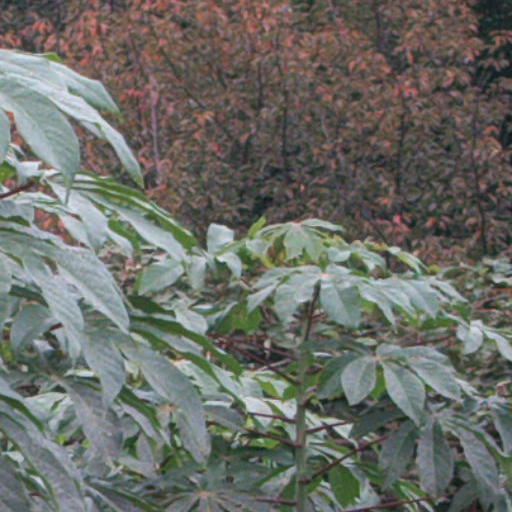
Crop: cassava